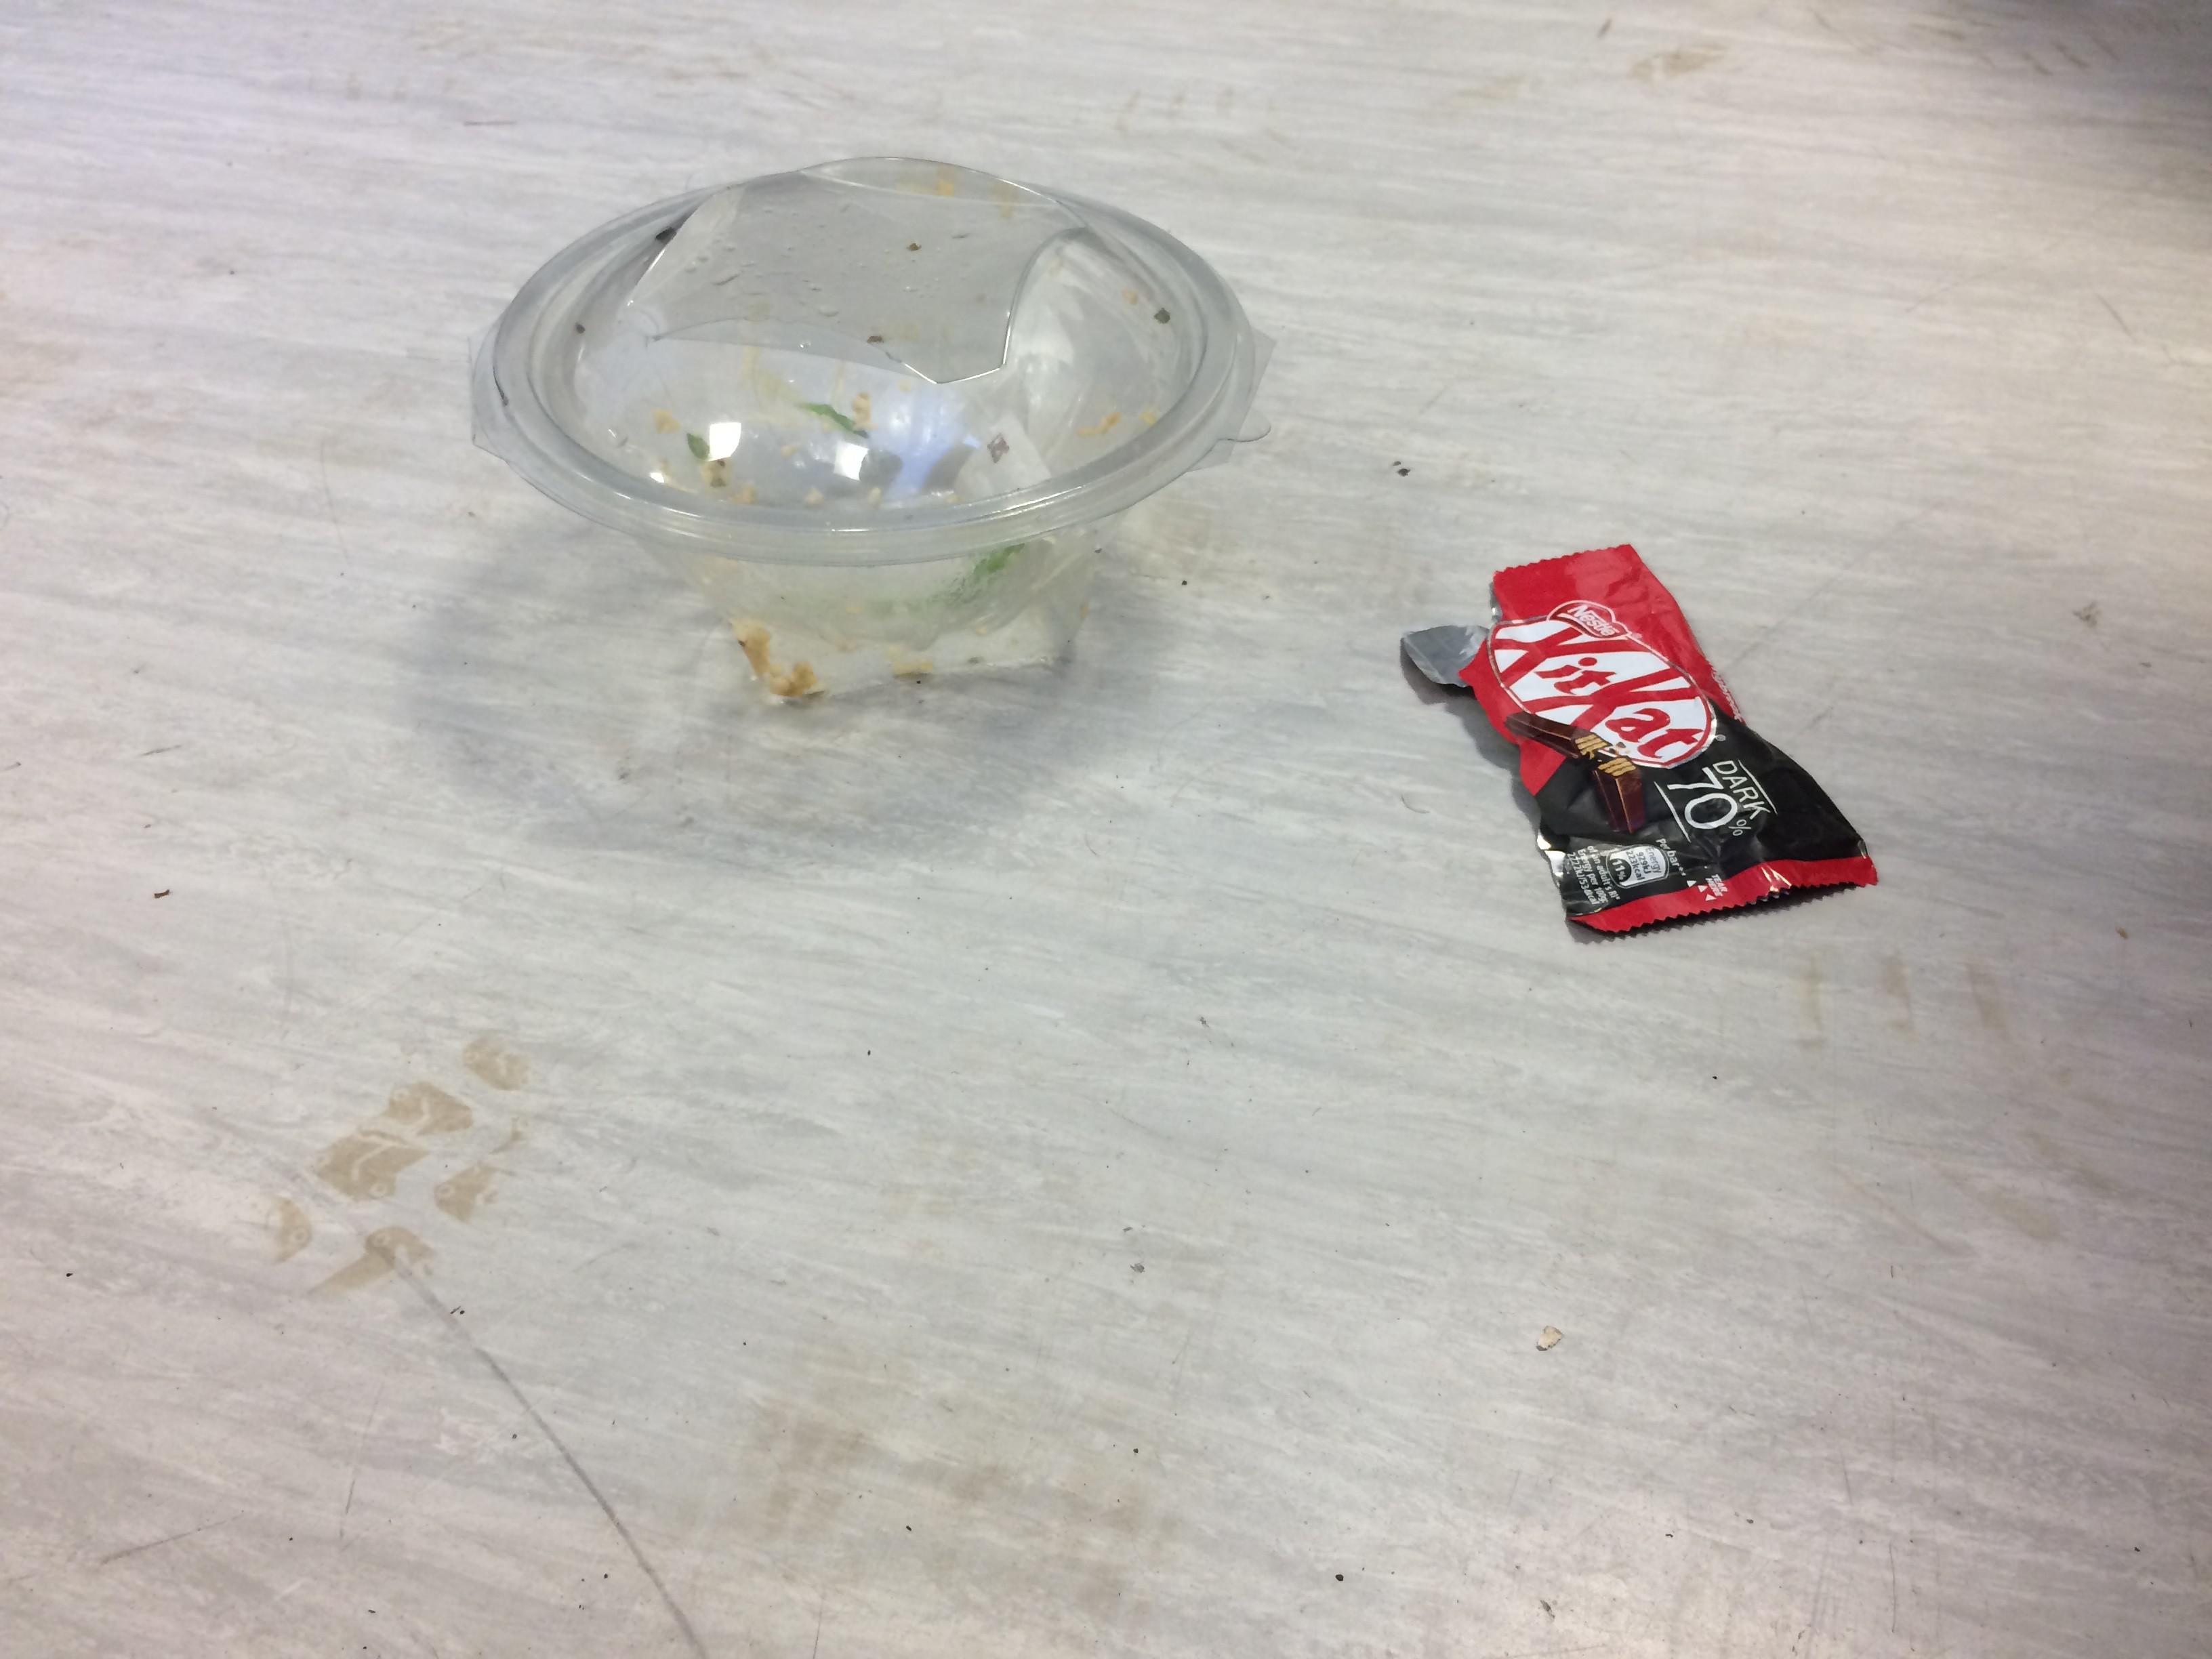
Object: Disposable food container (Plastic container)

Object: Other plastic wrapper (Plastic bag & wrapper)